Alina Janowska

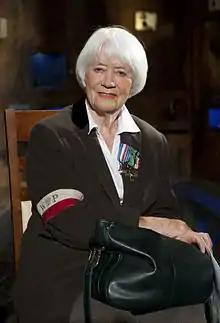
Alina Janowska during the 66th anniversary of outbreak of the Warsaw Uprising at Warsaw Uprising Museum in Warsaw

Alina Janowska (16 April 1923 – 13 November 2017) was a Polish actress. She appeared in more than 35 films and television shows between 1946 and 2017.